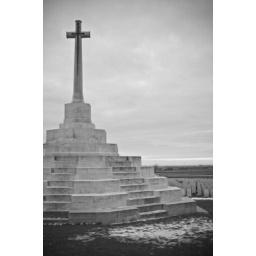
The monument was built on top of a German pill box in the centre of the cemetery